Fabio Leimer

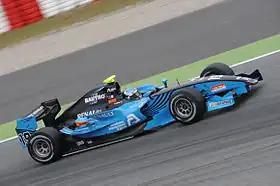
Leimer won the opening sprint race of the 2010 GP2 Series season in Barcelona.

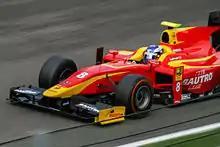
Leimer drove for the Racing Engineering team during his title-winning 2013 season.

As a result of finishing championship runner-up in the 2008 Formula Master season, in November of that year, Leimer took part in a prize GP2 test with Italian team Trident Racing at the Paul Ricard circuit in France, and a year later he tested with the DAMS team at the same venue as a prize for winning the Formula Master title.